Business activities of the government of Dubai

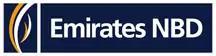
Logo for Emirates NBD

In 2015, the Partnership for Open and Fair Skies, a coalition of the three largest US airlines—Delta Airlines, United Airlines and American Airlines—alleged that Dubai's airline, Emirates, along with Qatar Airways and Etihad Airways, has received billions of dollars worth of government subsidies to compete in the growing airline industry. In terms of Emirates specifically, the Partnership alleged that "coordination between Emirates and its government owner, the Emirate of Dubai, is particularly brazen."